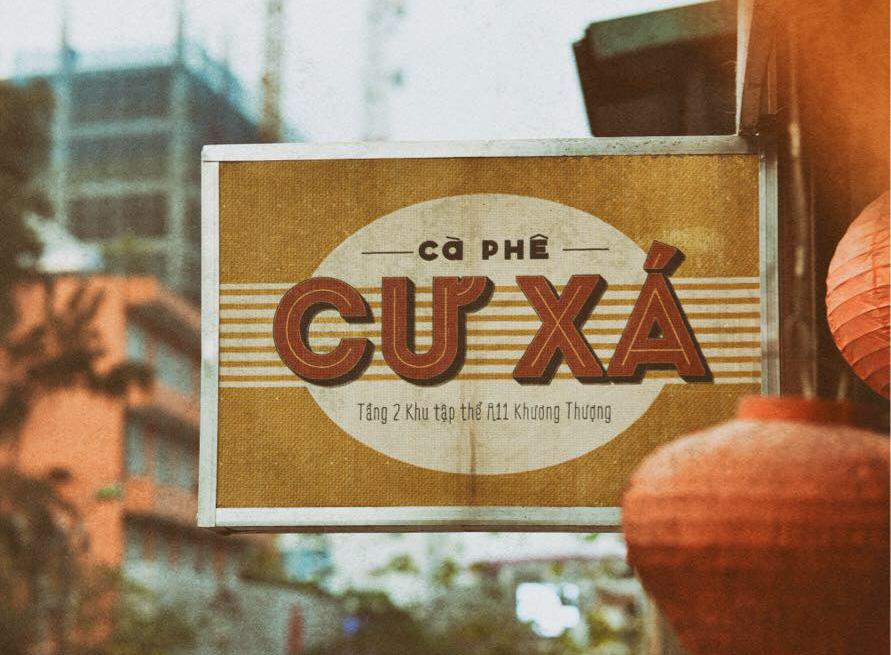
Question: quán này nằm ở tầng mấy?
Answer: quán này nằm ở tầng 2